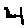
Label: 4